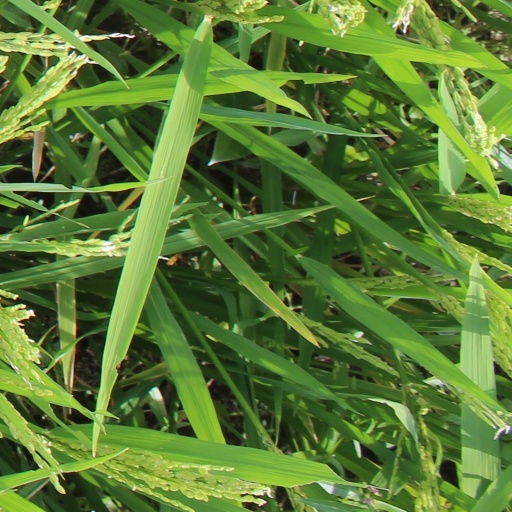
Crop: rice